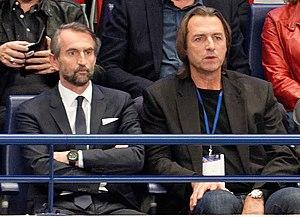
Rencontre de championnat de LidlStarLigue entre le PSG et St Raphaël. A Coubertin, le 8 décembre 2016.
Le Saint-Raphaël Var handball, ou SRVHB, est un club français de handball situé à Saint-Raphaël dans le Var et fondé en 1963. L'équipe première évolue en Division 1 depuis la saison 2007-2008 et est entraînée depuis 2019 par Rareș Fortuneanu assisté de Wissem Hmam, tous deux anciens joueurs du SRVHB.